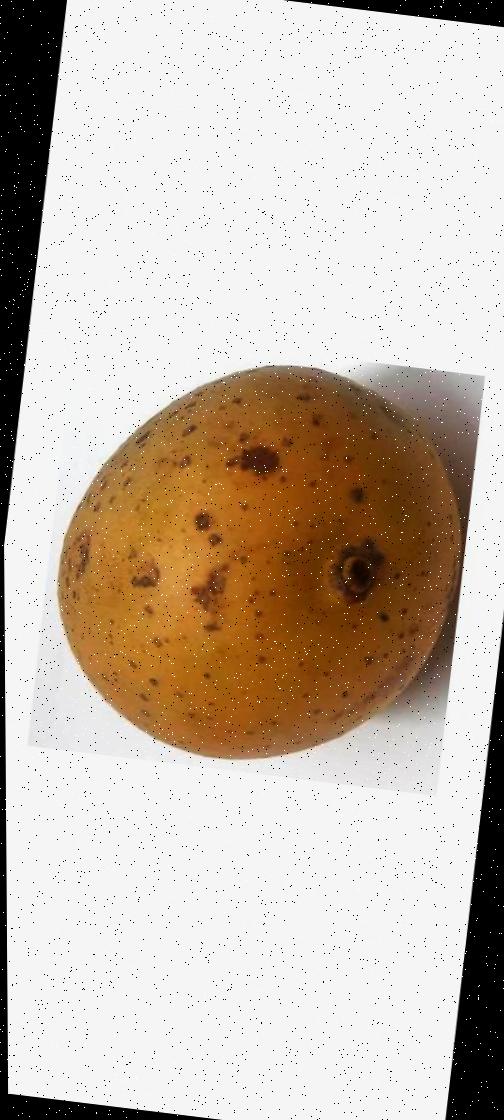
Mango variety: Gourmoti